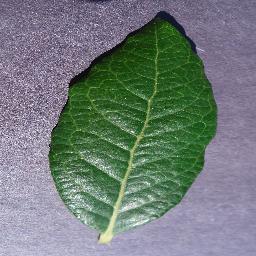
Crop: blueberry
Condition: healthy